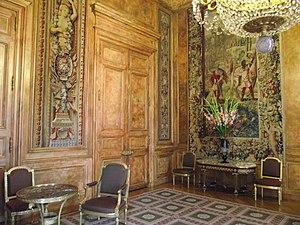
Le palais de l'Élysée, dit l'Élysée, est un ancien hôtel particulier parisien, situé au nᵒ 55 de la rue du Faubourg-Saint-Honoré, dans le 8ᵉ arrondissement de Paris. Il est le siège de la présidence de la République française et la résidence officielle du président de la République depuis la IIᵉ République.